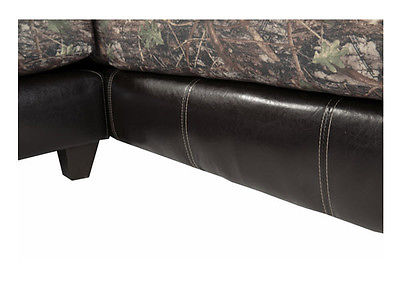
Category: sofa